Adam Jacobs

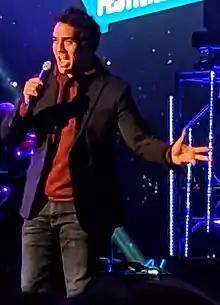
Jacobs performing in 2019

Adam Jacobs (born May 17, 1979) is an American actor and singer. He is best known for originating the title role of Aladdin in Disney's "Aladdin" on Broadway. He also starred as Marius in the "Les Misérables" 2006 Broadway revival, and Simba in Disney's "The Lion King" on Broadway.